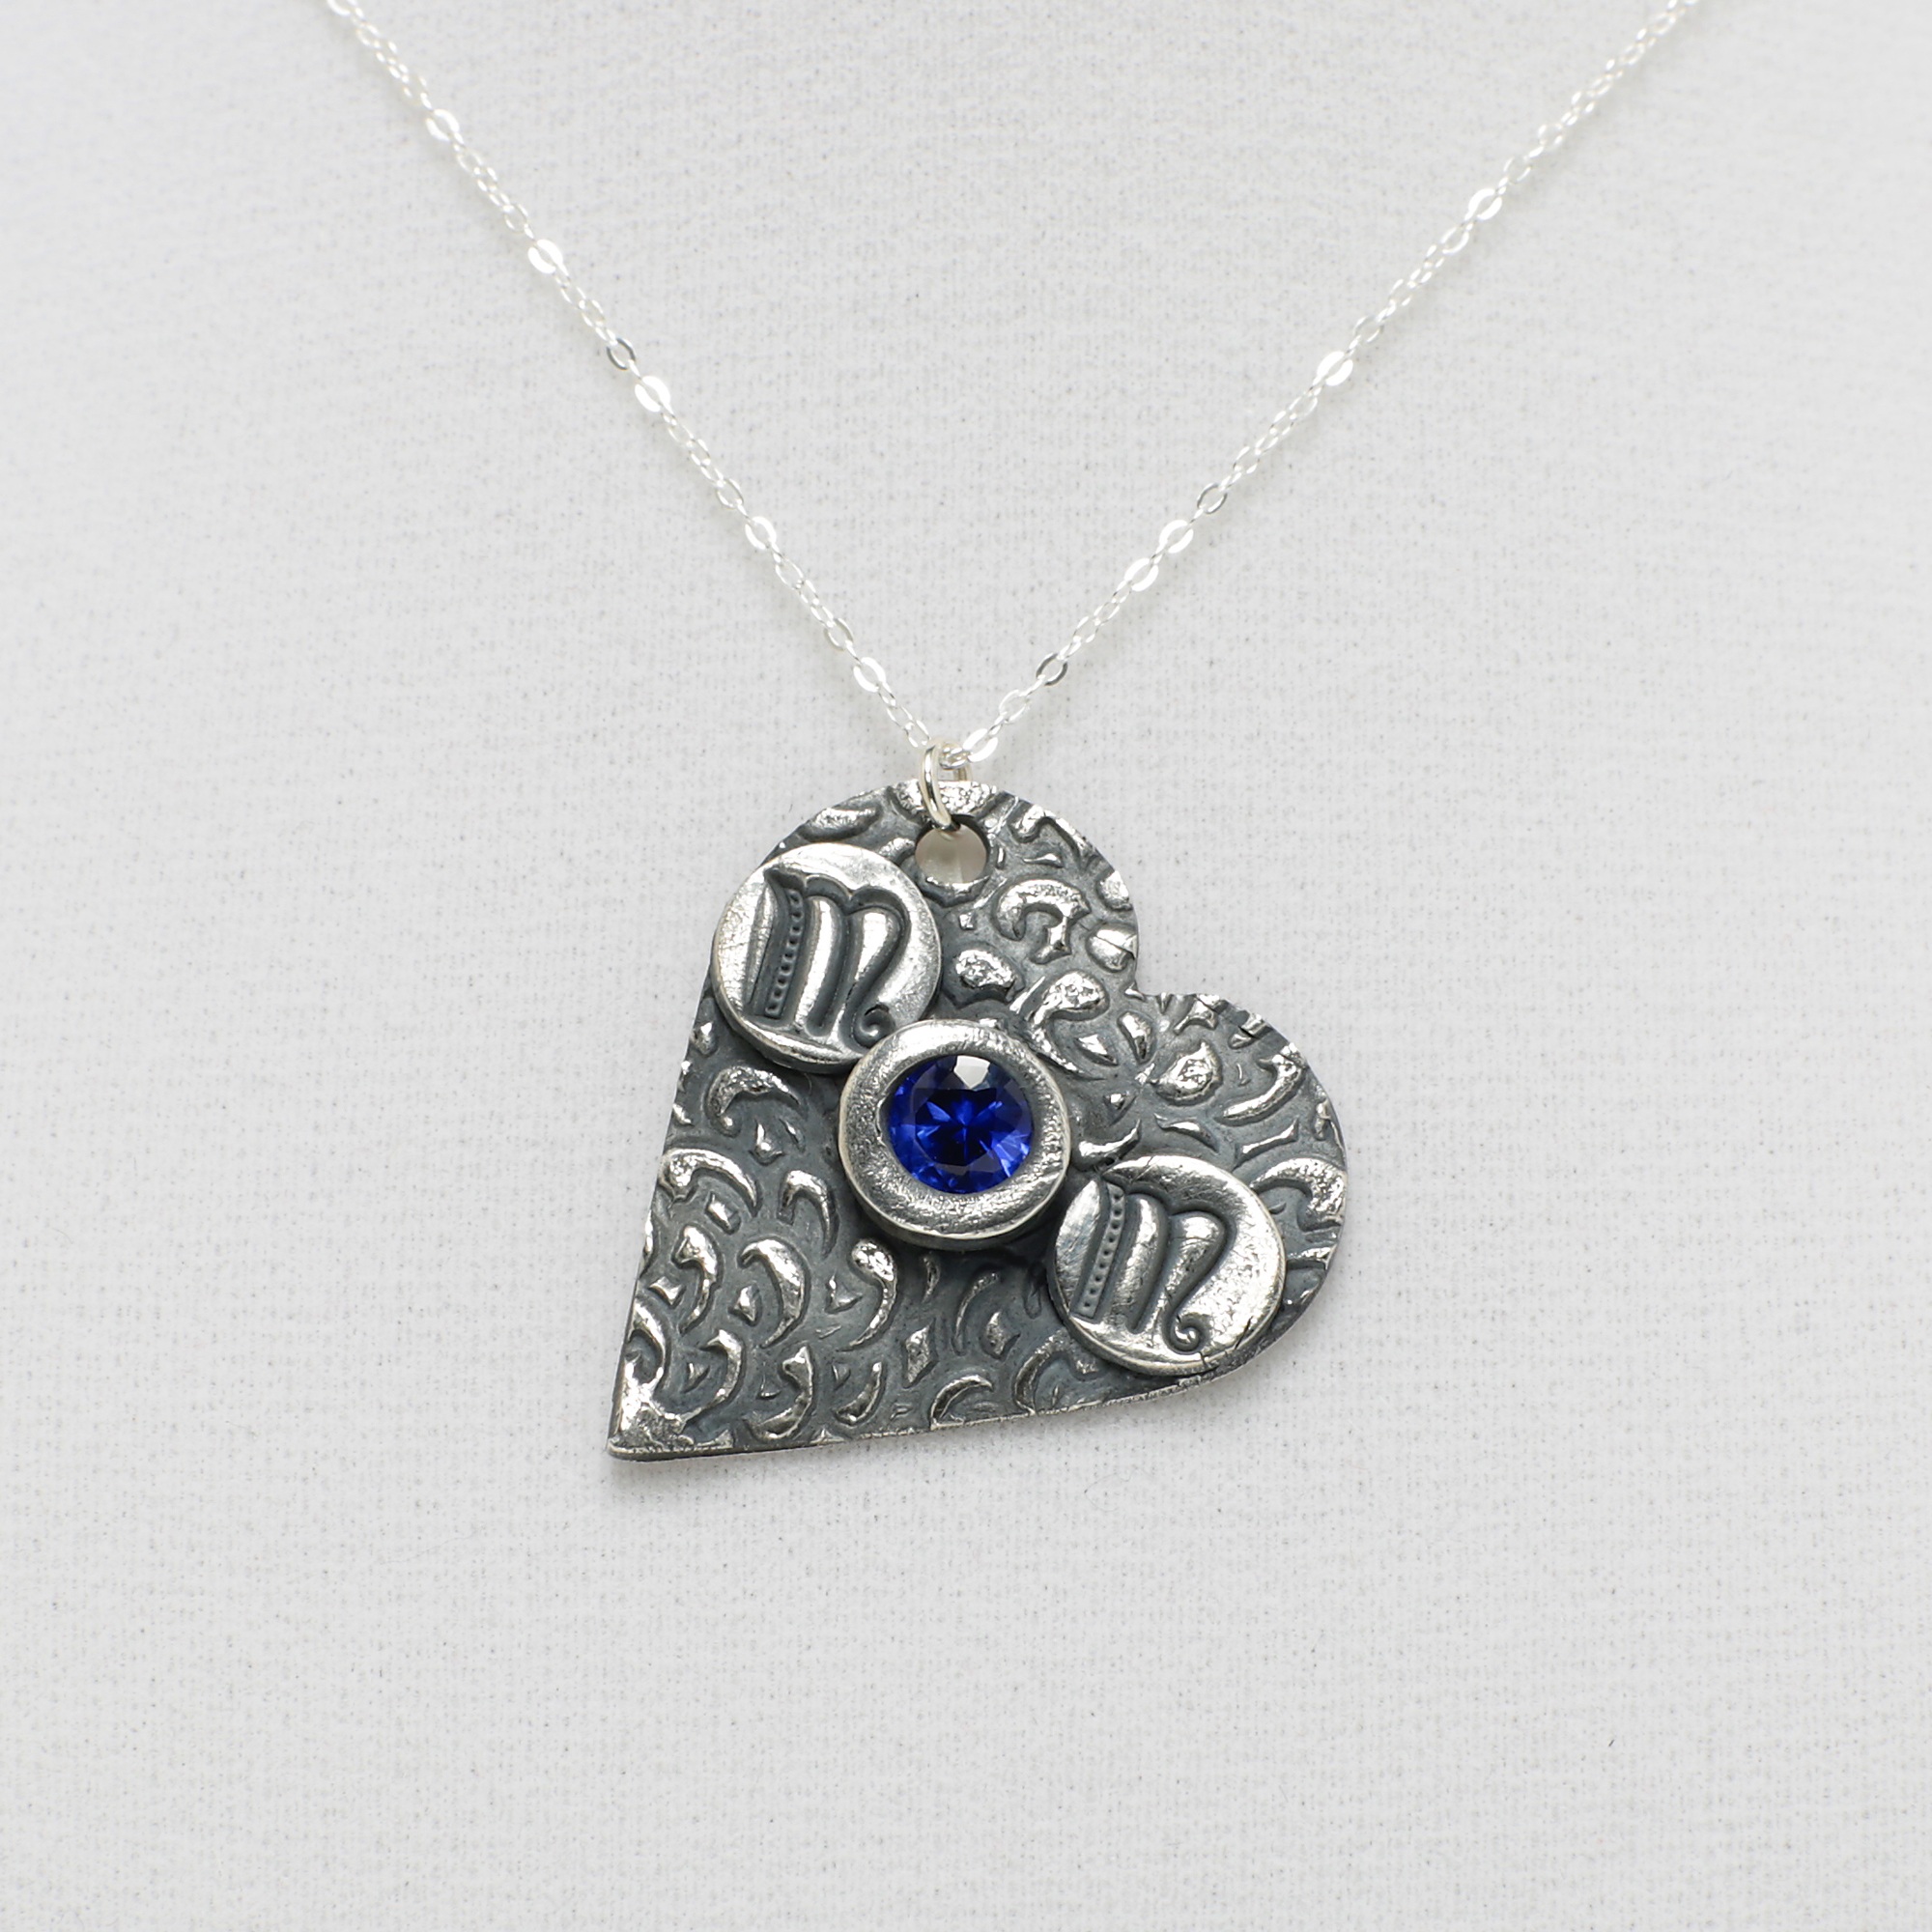
cute, heart, jewelry, mom, necklace, jewellery, mother, silver, little, amethyst, gemstone, pendant, locket, fashion accessory